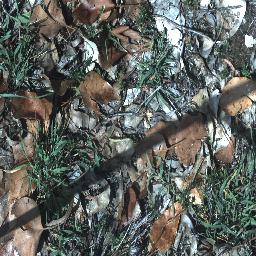
Label: negative